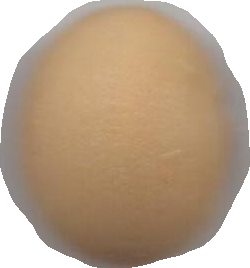
Variety: Grobogan